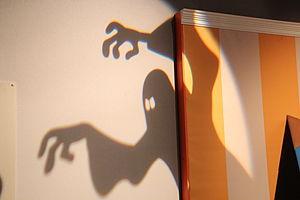
Festival International de la Bande Dessinée d'Angoulême 2013. This file was uploaded with Commonist.
Un fantôme est une apparition, une vision ou une illusion, interprétée comme une manifestation surnaturelle d'une personne décédée.